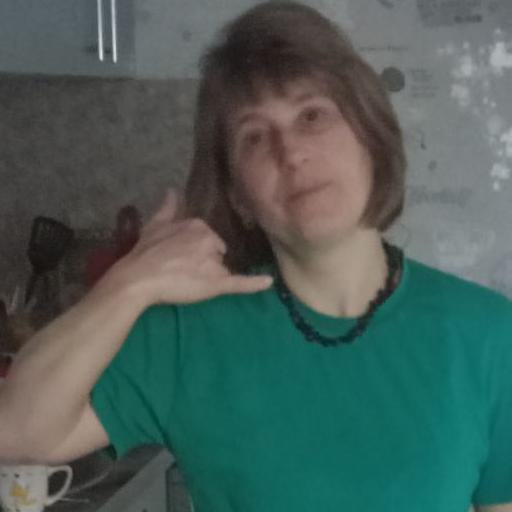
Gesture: call